Lewis Waller

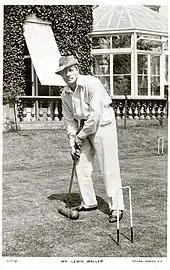
Waller playing croquet

In October 1893 Waller returned to management, mounting a tour of Wilde's "A Woman of No Importance", in which he played Lord Illingworth and his wife played Mrs Arbuthnot. "The Manchester Guardian" called it "a tolerable travelling company in which nobody gains great distinction." Returning to London, Waller, in partnership with H. H. Morrell, leased the Theatre Royal, Haymarket while its regular tenant, Herbert Beerbohm Tree was on tour in the US. He began with the premiere of Wilde's "An Ideal Husband", playing Sir Robert Chiltern in a cast that included his wife as Mrs. Cheveley, Julia Neilson as Lady Chiltern and Charles Hawtrey as Lord Goring. Waller and Morrell remained in management until 1897, when Tree invited Waller to join his company at the newly rebuilt Her Majesty's Theatre.